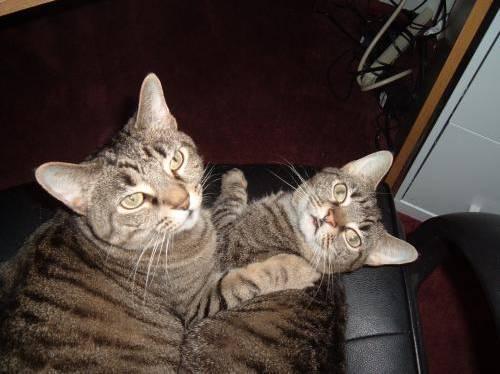
cat